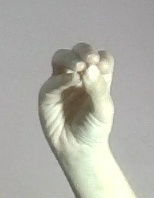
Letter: ha